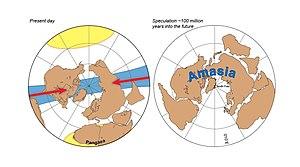
Image hypothétique de l'Amasie.